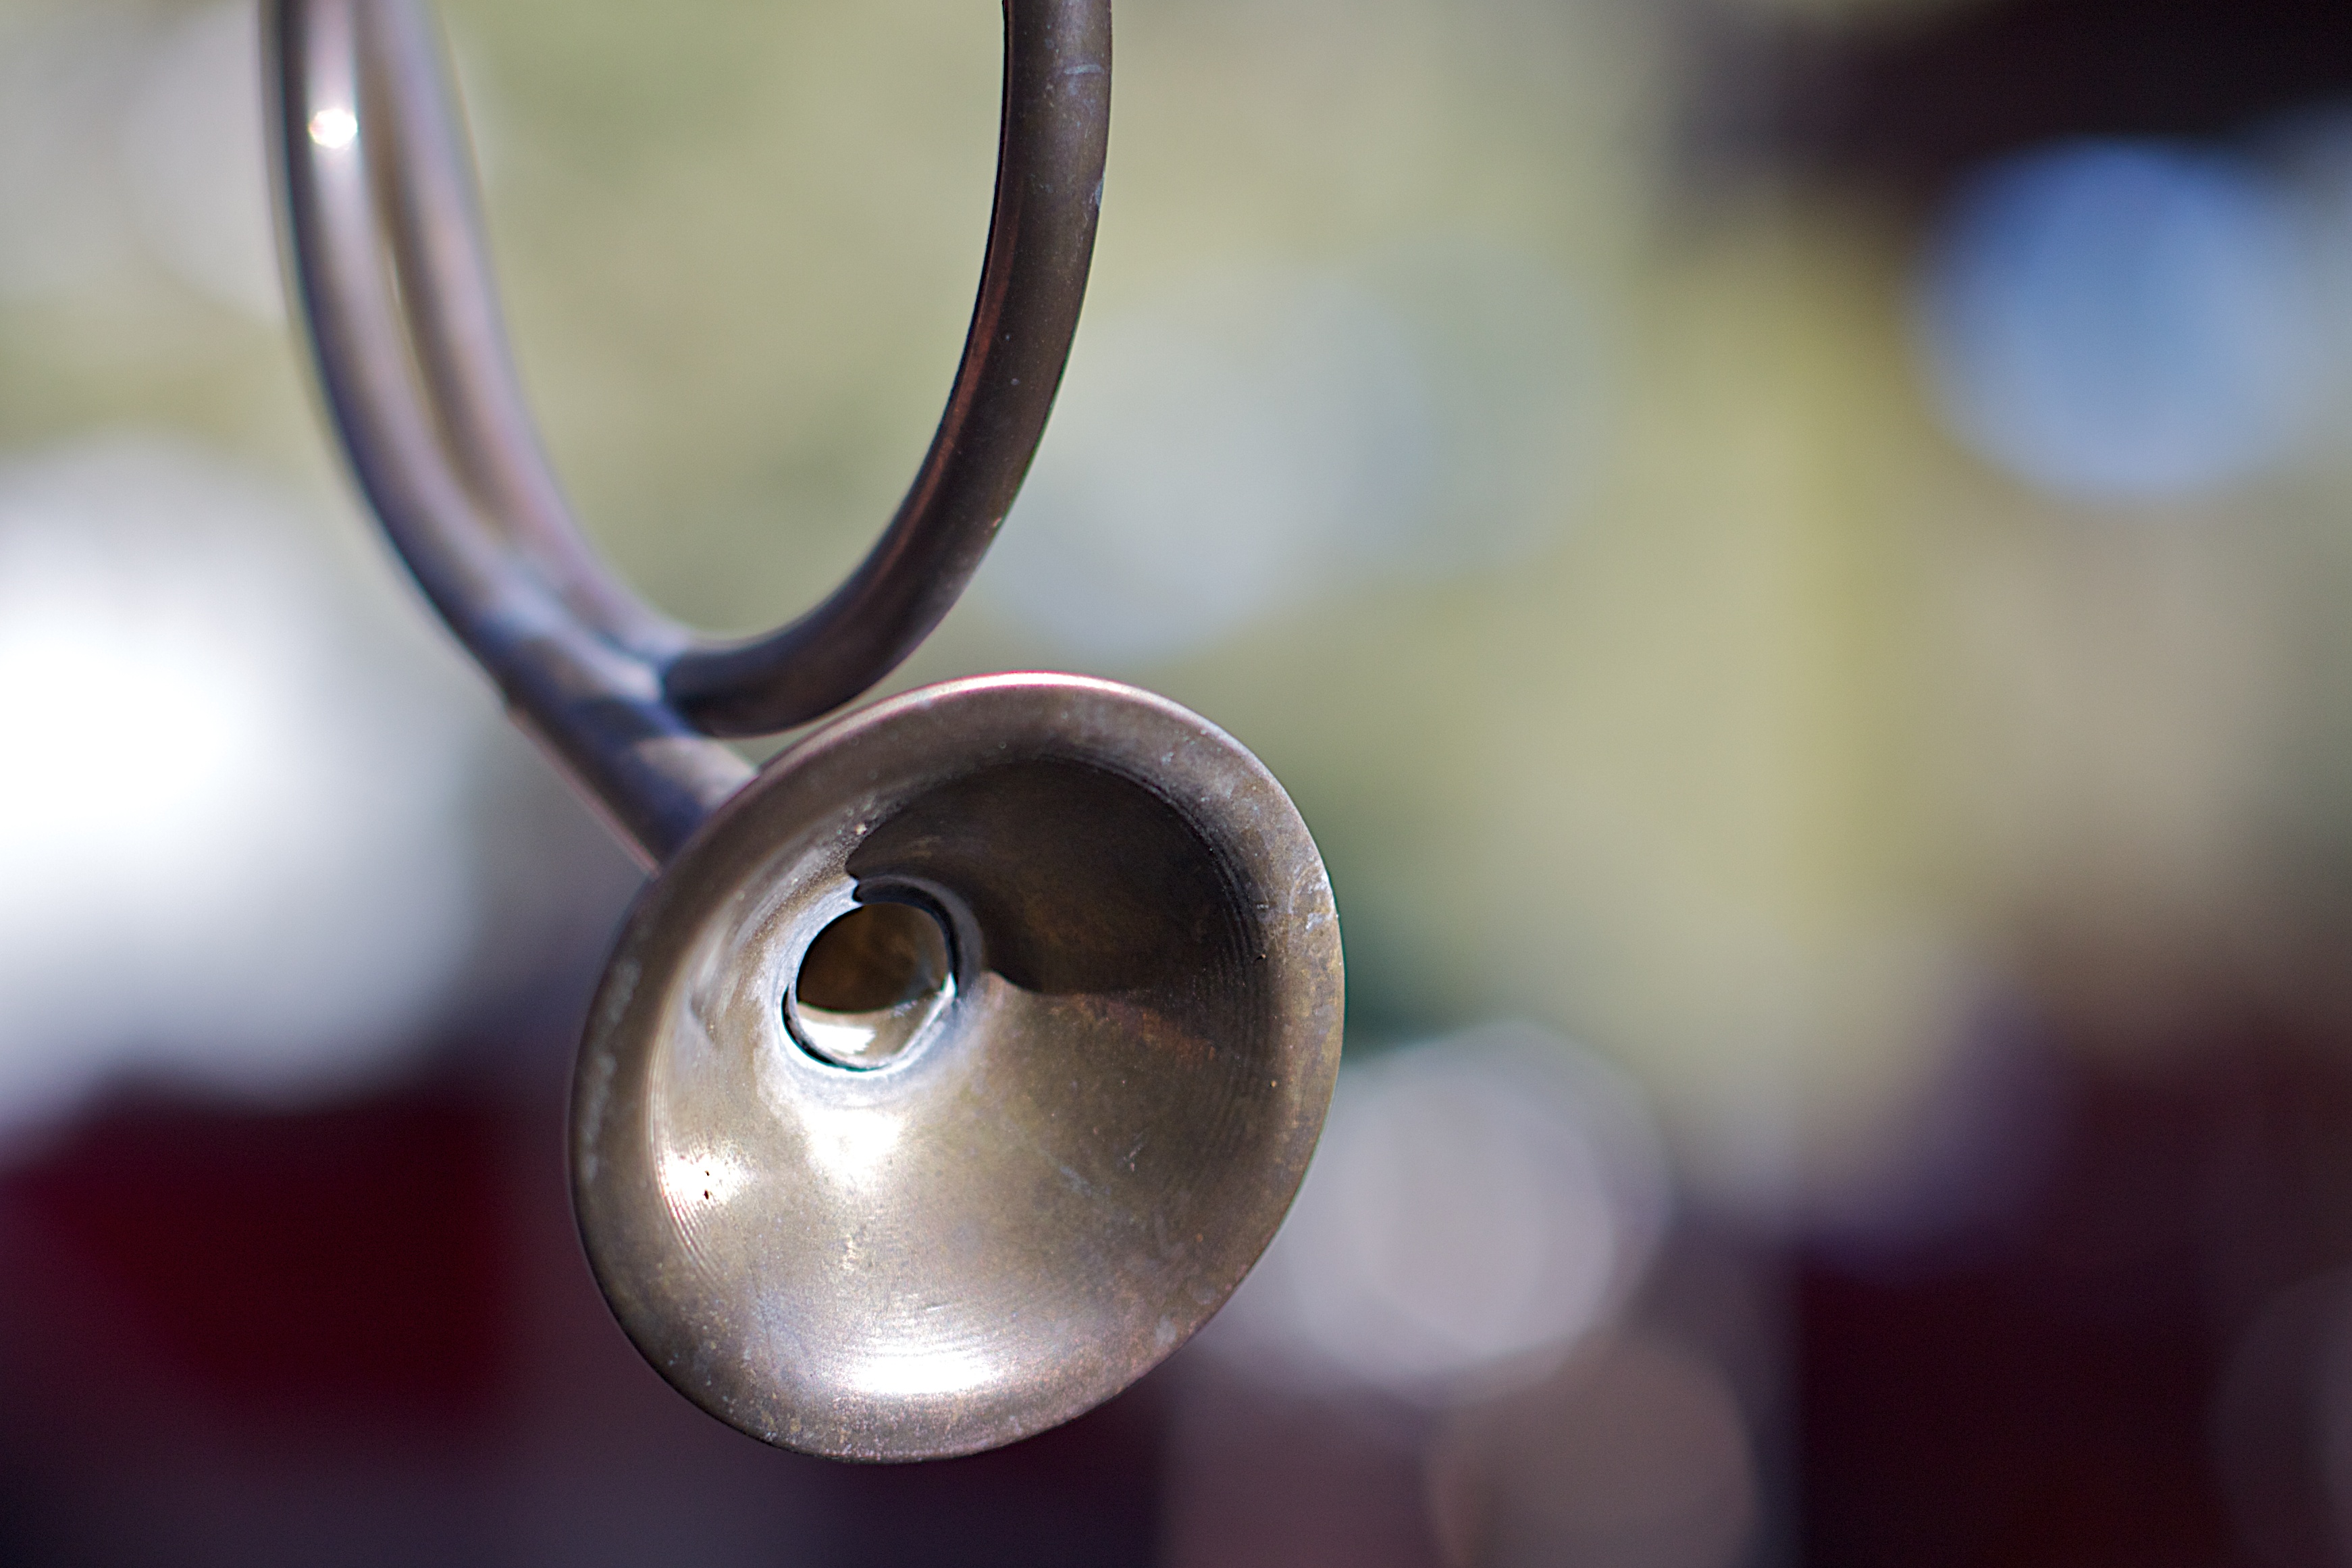
light, photography, glass, lighting, material, circle, close up, jewellery, organ, shape, macro photography